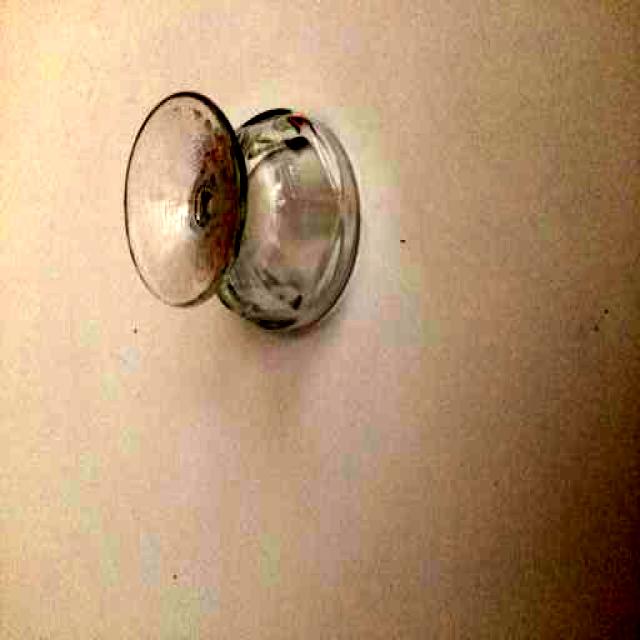
Label: Glass